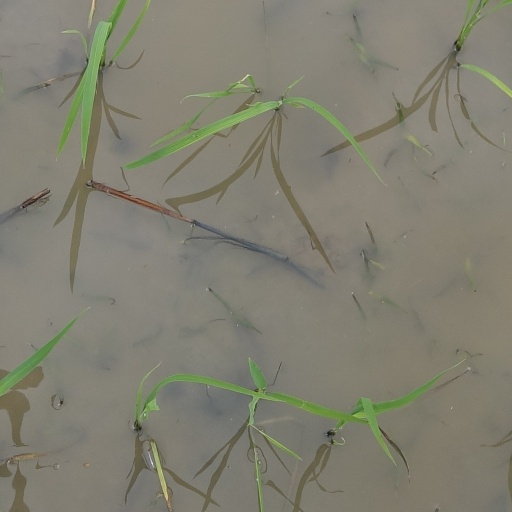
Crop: rice